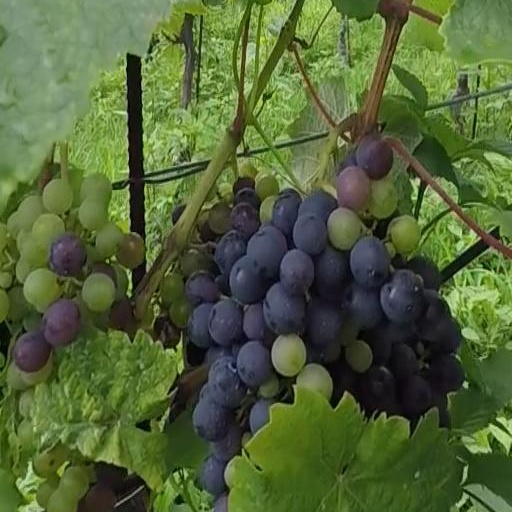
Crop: grape